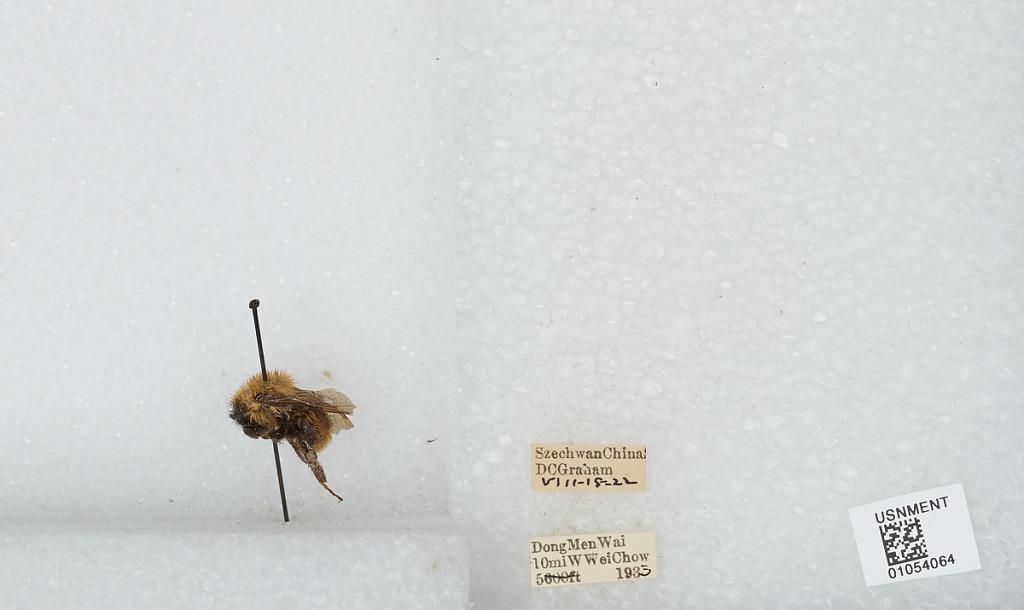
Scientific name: Bombus sp.
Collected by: D. Graham
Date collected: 1933-8-18
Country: China
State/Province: Sichuan
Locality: Dong Men Wai 10 miles West Wei Chow